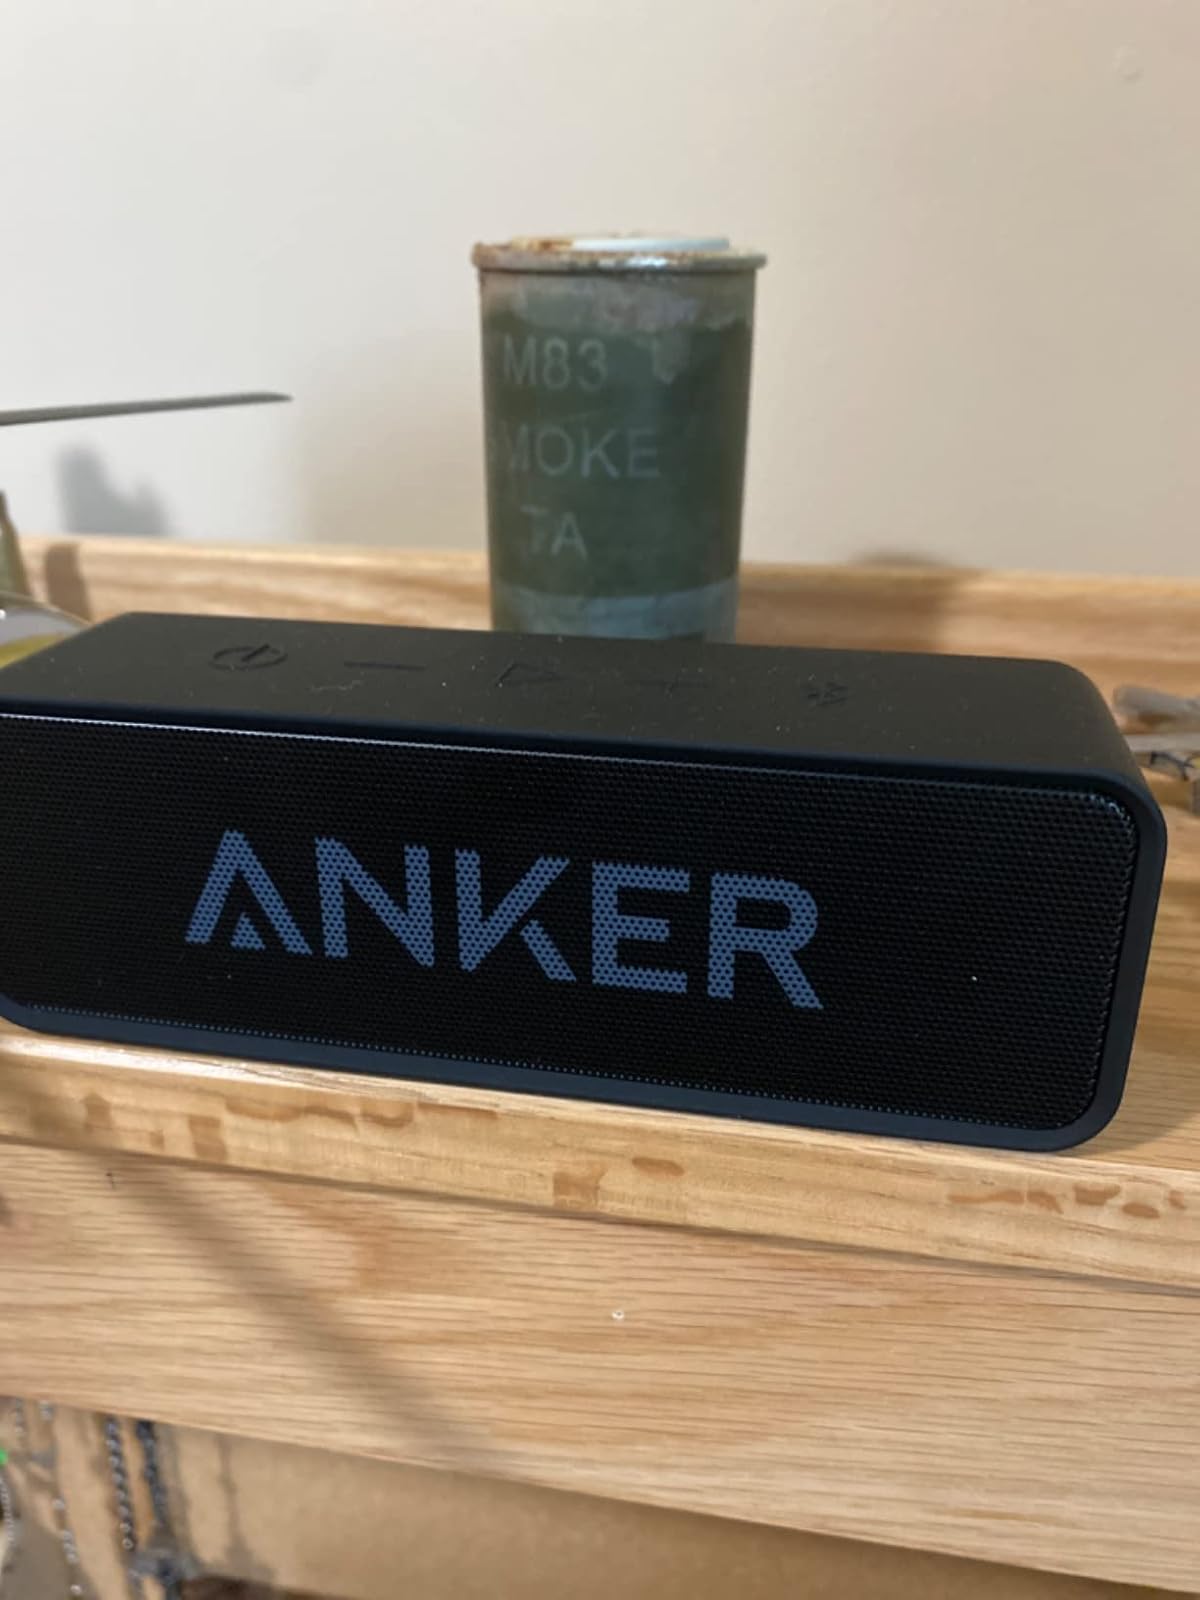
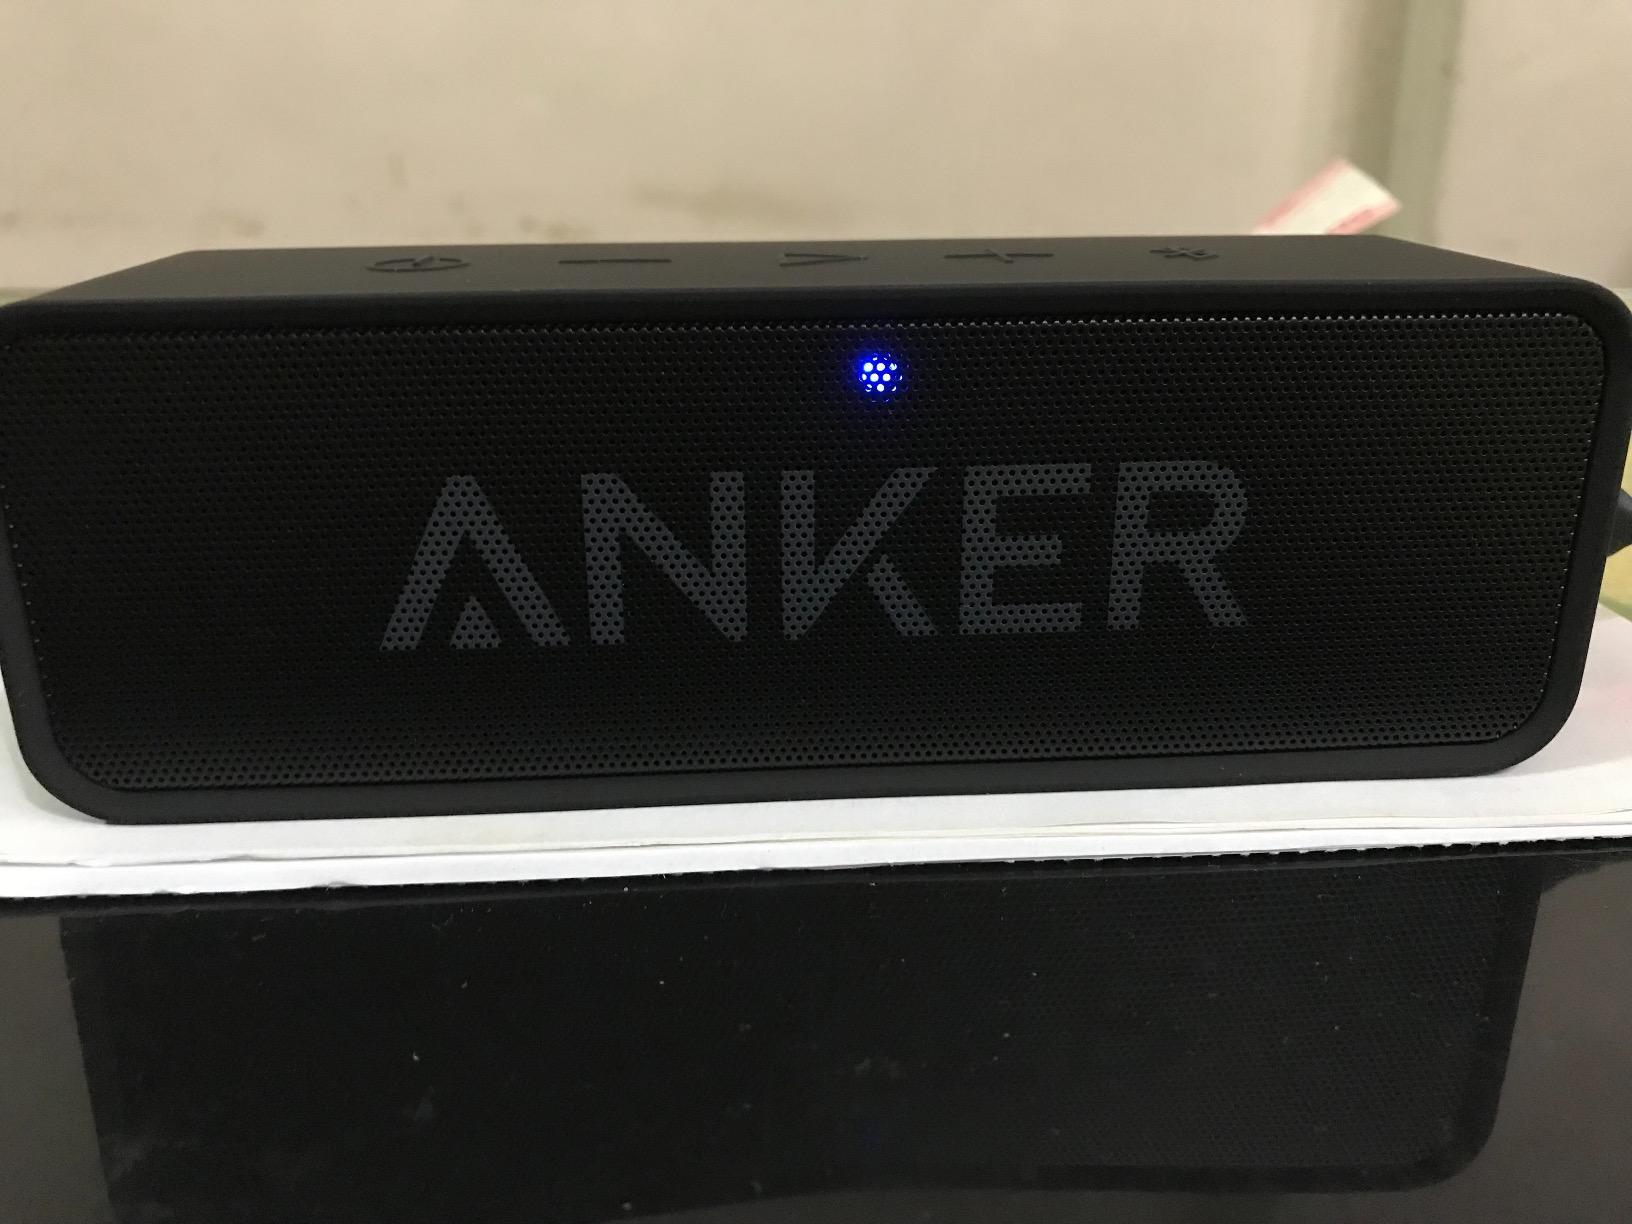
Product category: speaker
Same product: yes